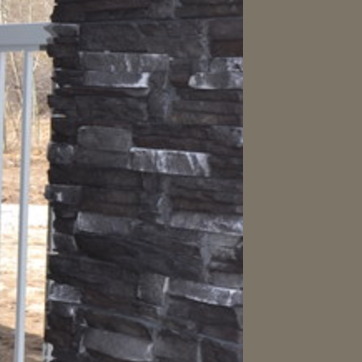
Material: stone